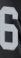
Number: 6